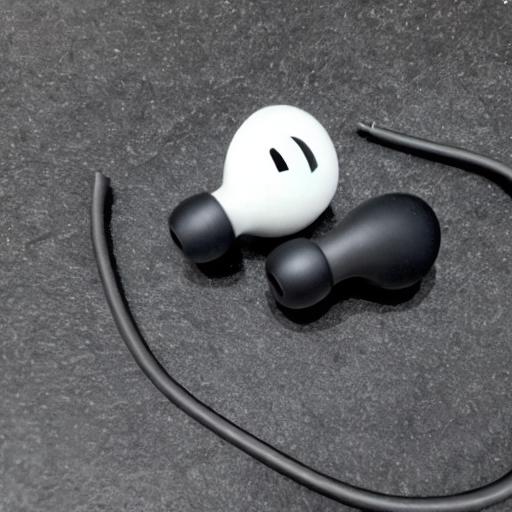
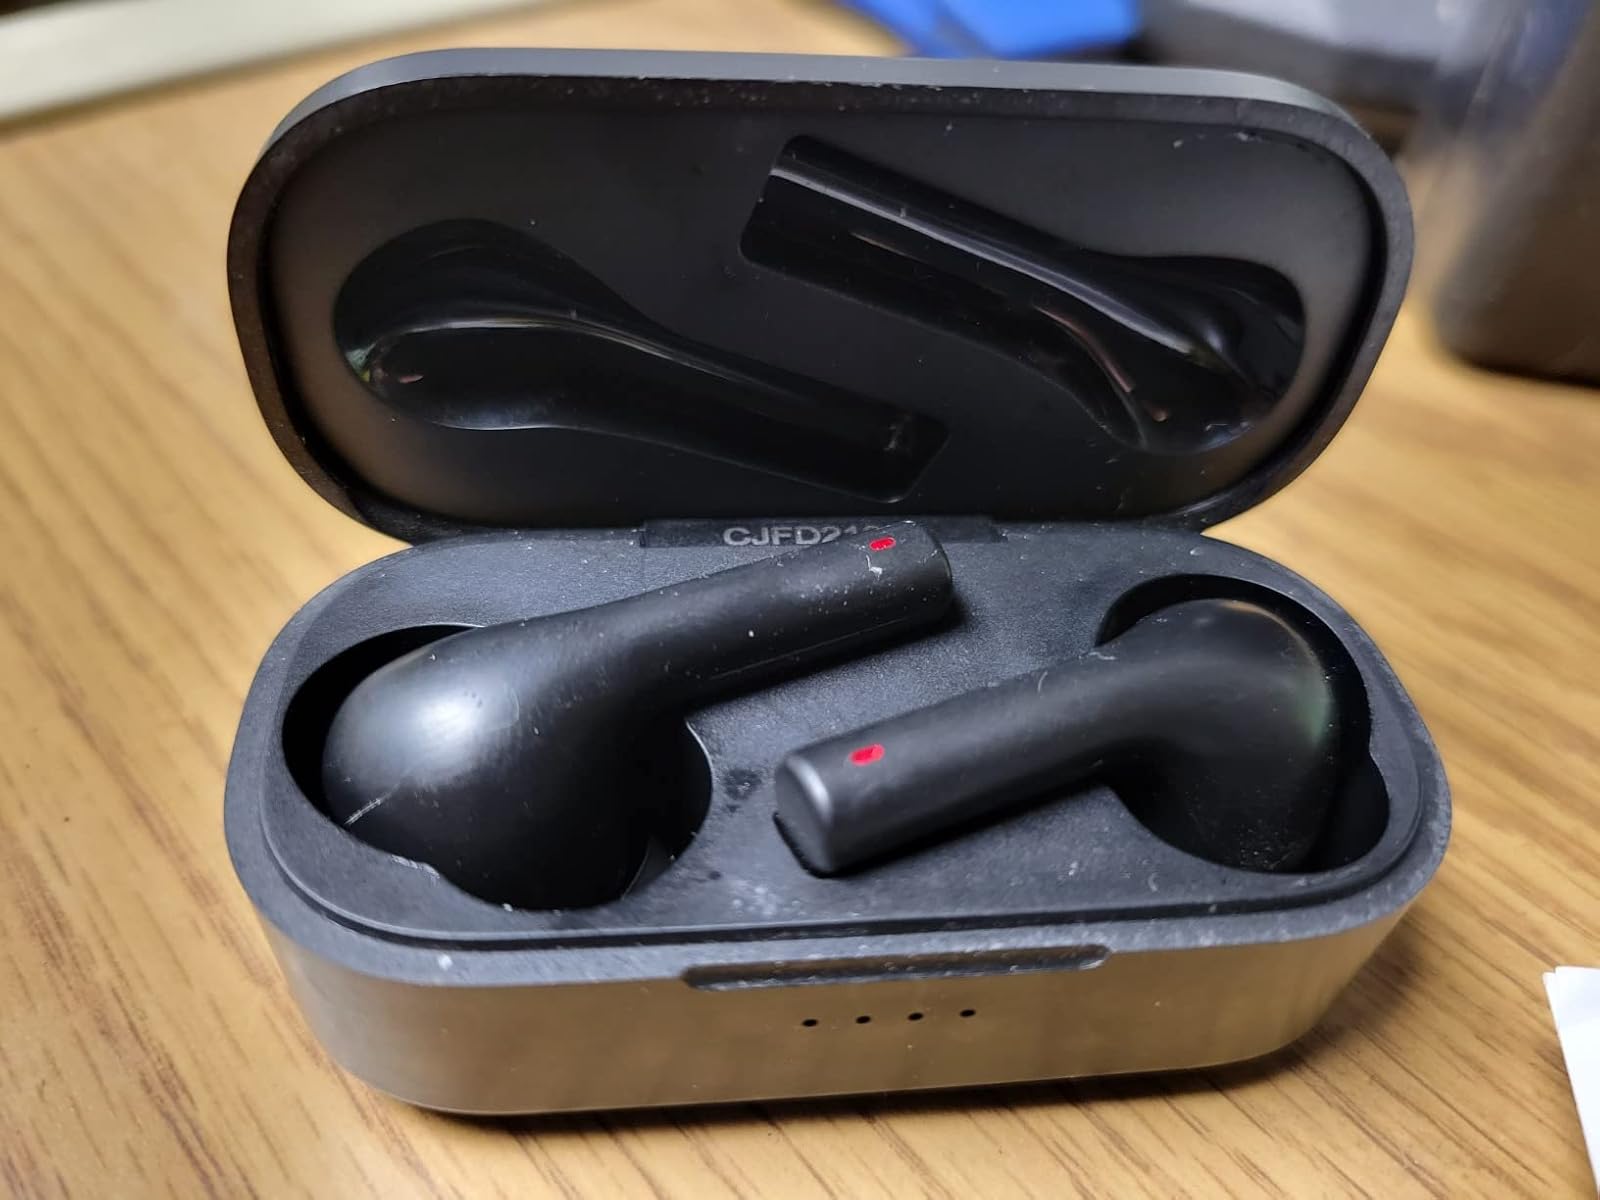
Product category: earbuds
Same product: no